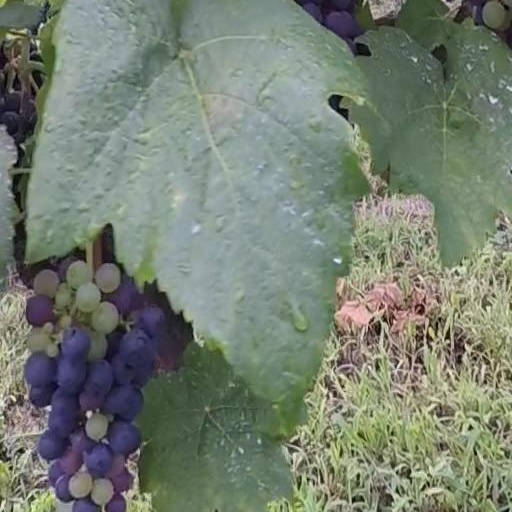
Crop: grape